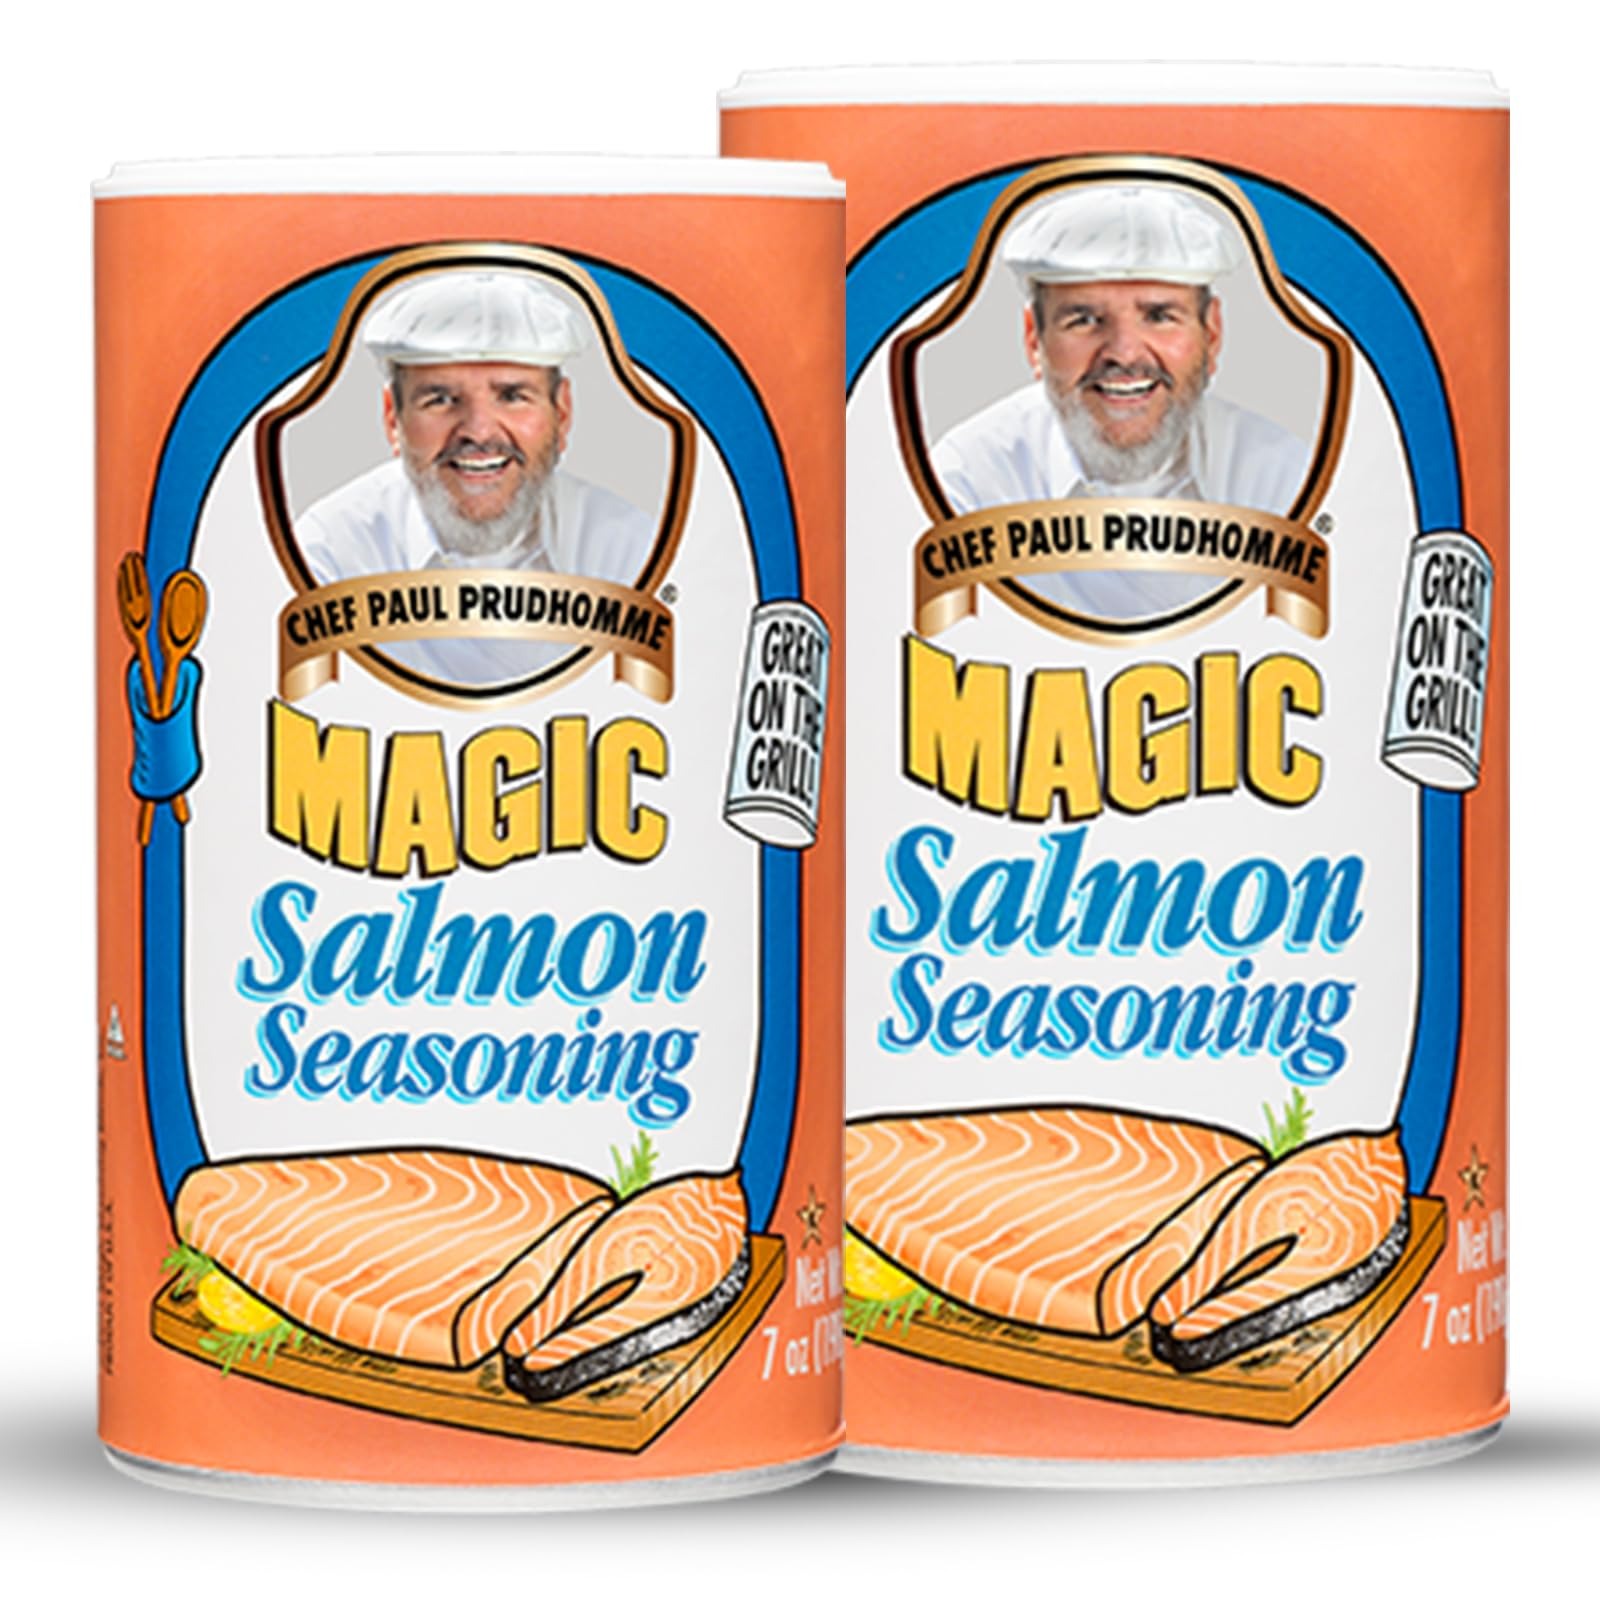
Item Name: Chef Paul Magic Seasonings Blends Salmon Magic Seasoning | Salmon Seasoning with Herbs & Spices | Seafood Seasoning for Cooking | Fish Blend | Kosher & Halal Certified | 7 oz (Pack of 2)
Bullet Point 1: Bold Flavor for Seafood Lovers: Whether you're grilling, baking, or pan-searing, Salmon Magic Seasoning brings out the best in every bite; This seafood seasoning is crafted for salmon but works just as well on shrimp, crab, and other fish, making every dish taste special
Bullet Point 2: Crafted with Quality Ingredients: A perfectly balanced blend of paprika, mustard seed, onion, garlic, and select spices creates a heat and sweetness in taste; This seasoning contains no MSG, and no preservatives, and is gluten-free, making it a great choice for all cooking styles
Bullet Point 3: Versatile Kitchen Staple: This fish seasoning isn’t just for salmon; Sprinkle it over shrimp, scallops, or lobster, use it as a dry rub seasoning for poultry, or mix it into sauces, soups, and stews for a delicious depth of flavor; Works well in everyday recipes!
Bullet Point 4: Perfect for Any Cooking Method: Whether you're firing up the grill, sautéing in a pan, or roasting in the oven, magic salmon seasoning delivers bold taste; It replaces traditional salt and garlic powder seasoning, saving time while adding the perfect balance of flavor to meals
Bullet Point 5: Package Contents: Chef Paul Magic Seasonings Blends Salmon Magic Seasoning, 7 oz (Pack of 2)
Product Description: <p>Chef Paul Magic Seasonings Blends Salmon Magic Seasoning is an expertly crafted spice blend designed to bring out the best in salmon, seafood, and more. Made with a mix of herbs, garlic, mustard seed, and spices, this salmon rub creates a bold and balanced heat and sweet taste in every bite. Whether you’re cooking fish for a backyard barbecue or preparing a seafood feast at home, this blend is versatile for grilling, roasting, sautéing, or baking. It contains no preservatives, no MSG, and is gluten-free, making it a perfect addition to any kitchen. Try it on shrimp, crab, lobster, or even as a vegetable seasoning for an added kick of flavor!</p><p><b>Chef Paul Magic Seasonings Blends Salmon Magic Seasoning Features:</b></p><ul><li>Specially blended salmon seasoning for bold and flavorful seafood dishes</li><li>Made with high-quality herbs, spices &amp; seasonings, including mustard seed, paprika, and garlic</li><li>Versatile seafood seasoning that works on salmon, shrimp, crab, and more</li><li>Ideal for grilling, roasting, sautéing, or using as a dry rub seasoning</li><li>Contains no MSG, no preservatives, and is gluten-free</li><li>Certified Kosher and Halal, making it suitable for a variety of dietary needs</li></ul><p><b>Who are we</b>: Founded by Chef Paul Prudhomme, Magic Seasoning Blends brings the bold, authentic flavors of Louisiana cuisine to kitchens worldwide. Known for its expertly crafted Cajun and Creole seasonings, the brand uses high-quality ingredients with no MSG or preservatives. Whether you're grilling, roasting, or pan-searing, Magic Seasoning Blends makes it easy to create rich, flavorful dishes with every meal.</p>
Value: 14.0
Unit: Ounce

Price: 15.98